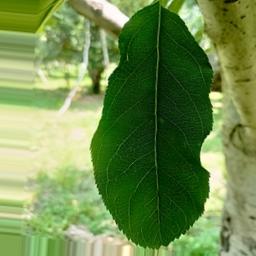
Label: Healthy